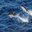
Label: dolphin